Murder Most Royal

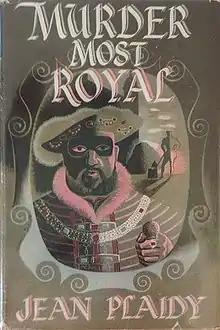
First edition (publ. Robert Hale)

Murder Most Royal (a.k.a. "The King's Pleasure") (1949) is an historical fiction novel by Jean Plaidy. It is the fifth volume of "The Tudor Saga", which began with "Uneasy Lies the Head" and ends with "Lord Robert".